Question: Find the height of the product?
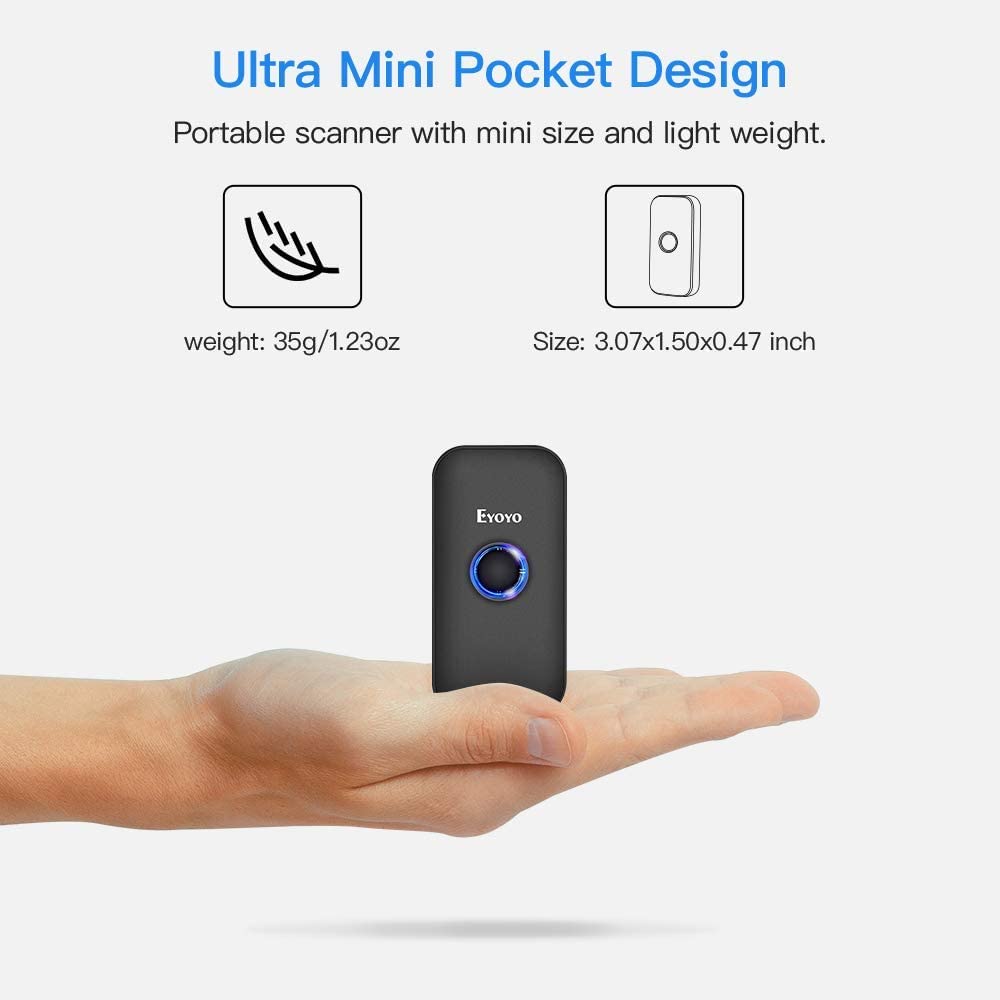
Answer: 0.47 inch